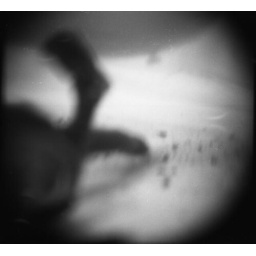
shot under water in my bath tub using an out of focus holga in a zip lock bag.